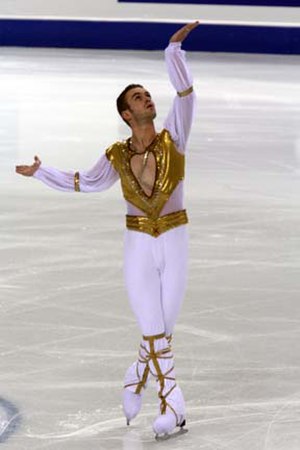
Kunstskøjteløb / Kostumer / Kostumer til musikken
Kunstskøjteløb er en sportsgren beslægtet med dans. Kunstskøjteløb deles op i disciplinerne figurløb, friløb og isdans. Friløb og isdans kan foregå med en skøjtepartner.